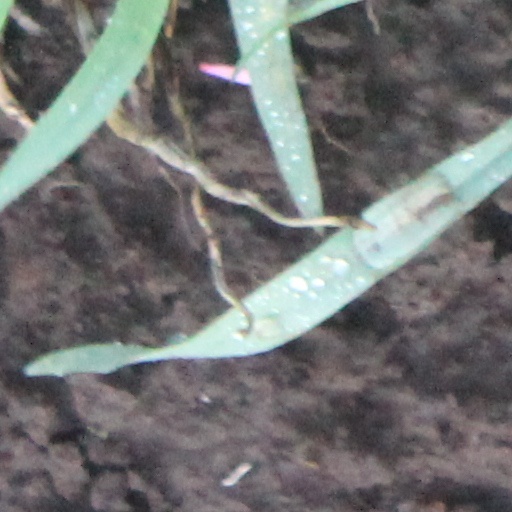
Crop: wheat